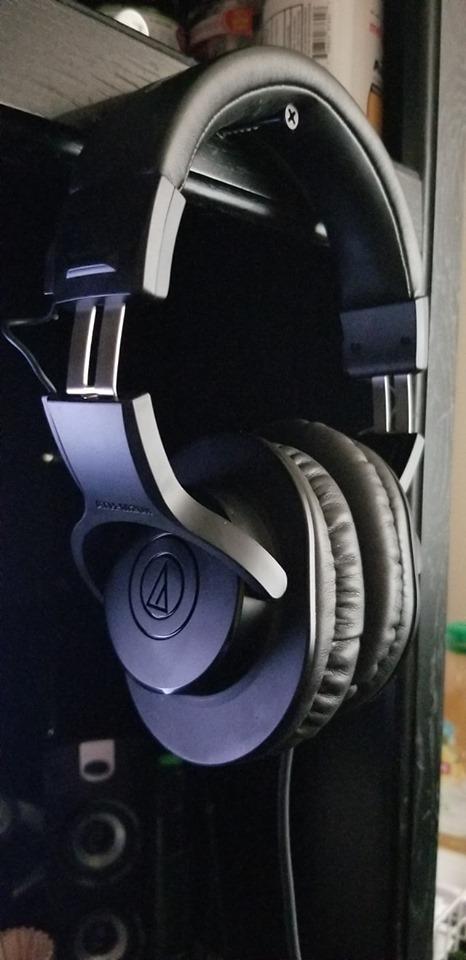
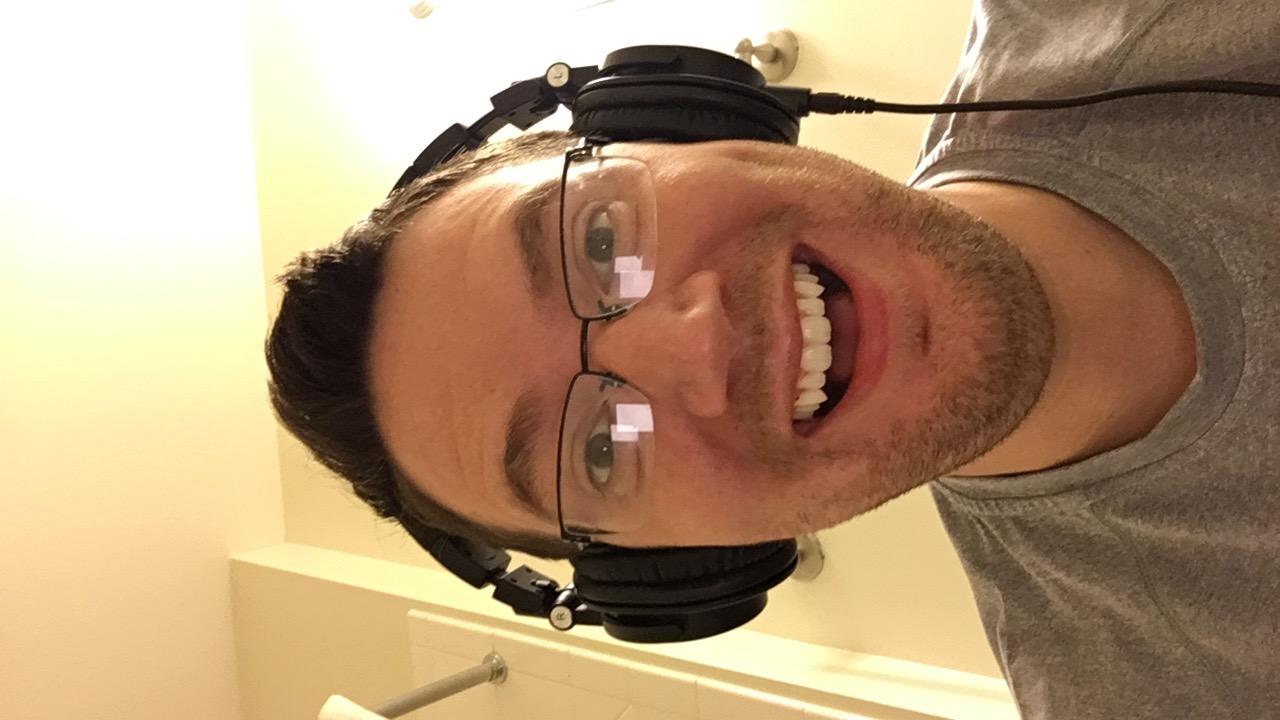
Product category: headphones
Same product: no